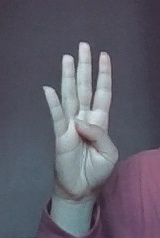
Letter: kaaf